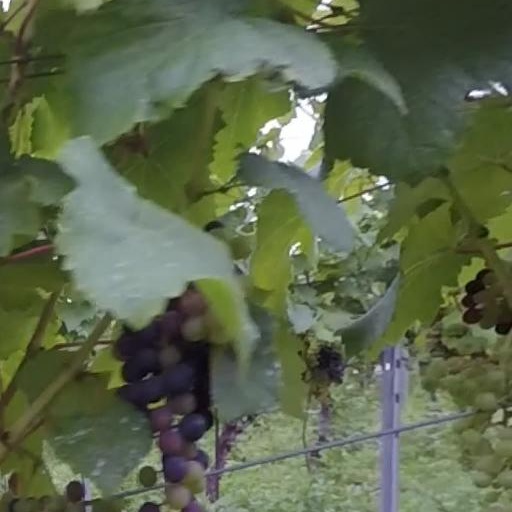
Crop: grape